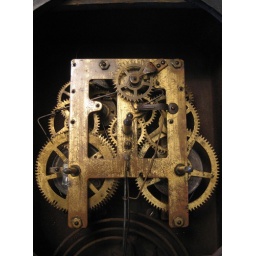
Araf wall clock (manufactured in Japan for sale in India) (IMG_3635)